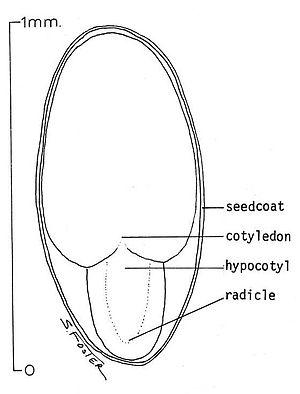
Salix scouleriana, le saule de Scouler, est un saule originaire de l'ouest de l'Amérique du Nord. Les autres noms parfois portés sont le saule du feu, le saule Nuttall, le saule de montagne et le saule noir.